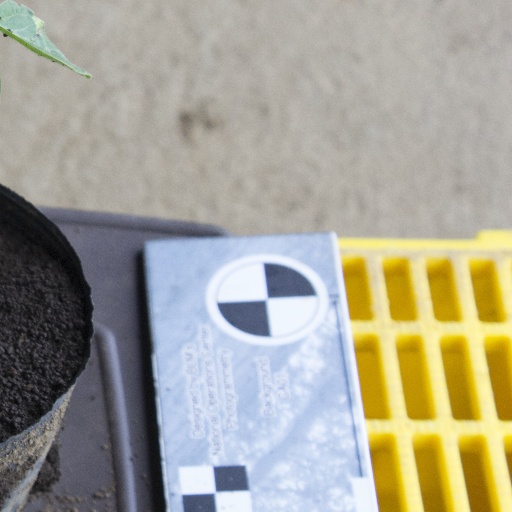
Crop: soybean